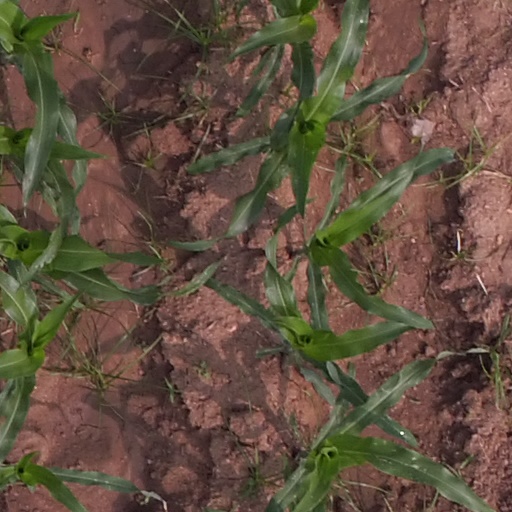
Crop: maize; corn